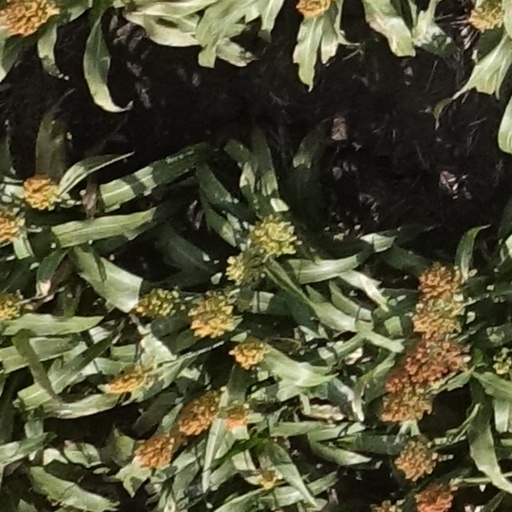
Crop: sorghum